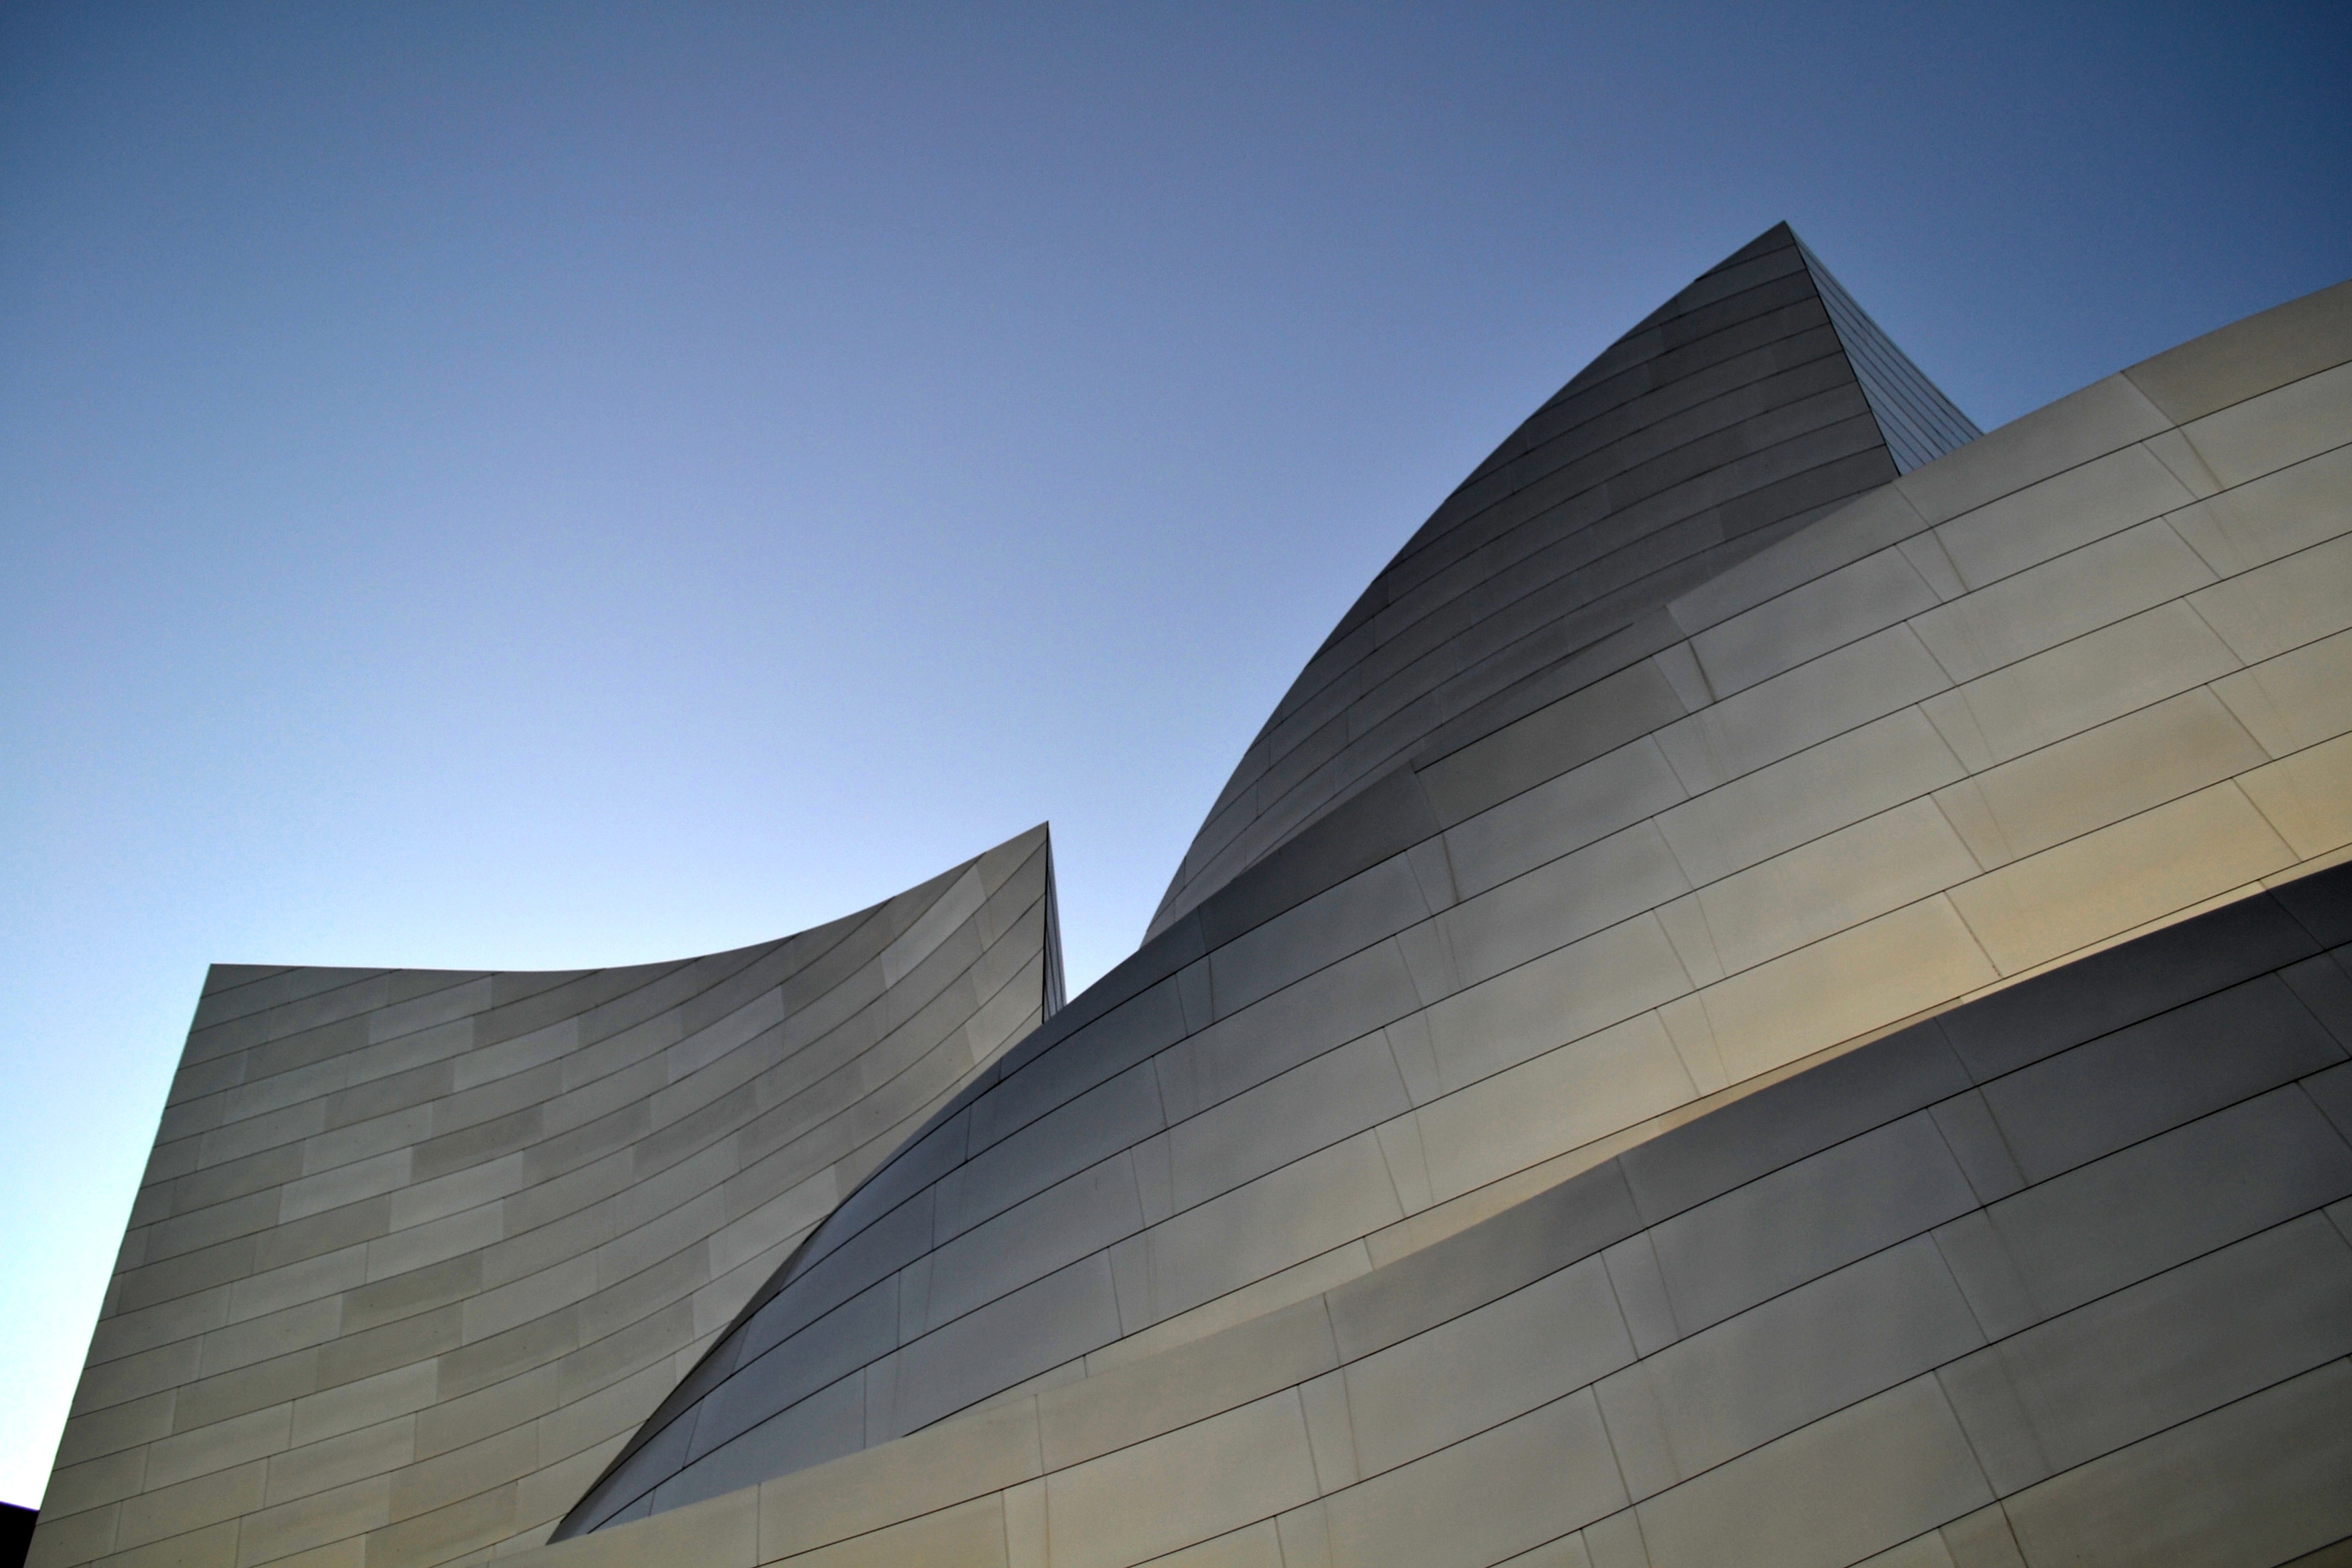
architecture, structure, sky, sunlight, building, skyscraper, reflection, landmark, facade, blue, professional, modern, tower block, futuristic, symmetry, headquarters, daylighting, atmosphere of earth